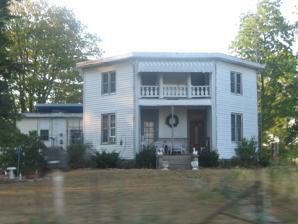
Building: Hall-Crull Octagonal House
Country: United States of America
Year built: 1855
Historic house in Indiana, United States United States historic place Hall-Crull Octagonal House U.S. National Register of Historic Places Roadside view of the house Show map of Indiana Show map of the United States Location North of Rushville , Washington Township, Rush County, Indiana Coordinates 39°44′39″N 85°23′10″W / 39.74417°N 85.38611°W / 39.74417; -85.38611 Area less than one acre Built 1855 ( 1855 ) , 1865 Architectural style Octagon Mode NRHP reference No. 84001575 Added to NRHP May 10, 1984 The Hall-Crull Octagonal House , also known as the Walter Crull Farm , is an historic octagon house located in Washington Township , Rush County, Indiana .  It was built in 1855, and is a two-story, frame dwelling with a rear addition constructed in 1865.  It features a recessed two-story porch on the front facade supported by octagonal columns. It was listed on the National Register of Historic Places in 1984. See also List of Registered Historic Places in Indiana References